Francis Trowbridge Sherman

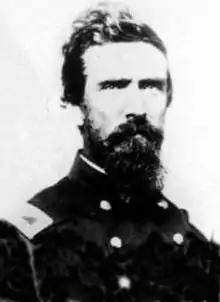

Francis Trowbridge Sherman (1825–1905) was a Union general during the American Civil War. He served in the cavalry and infantry, seeing action in both the Western Theater and Eastern Theater.